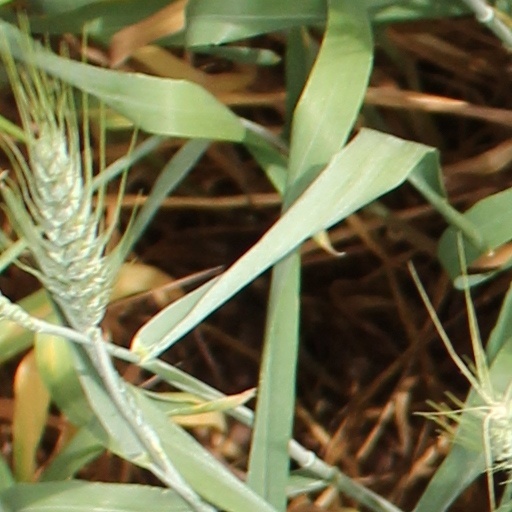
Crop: wheat